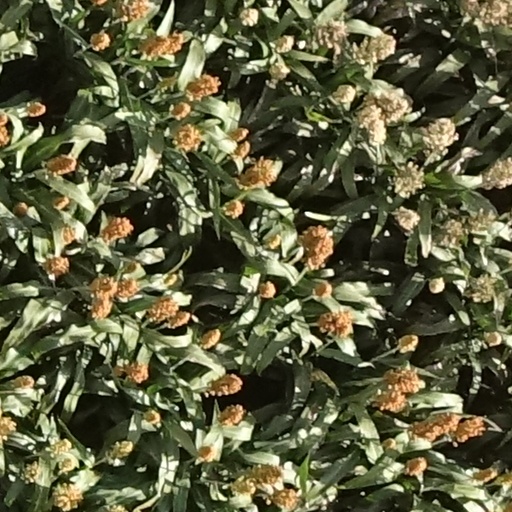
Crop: sorghum